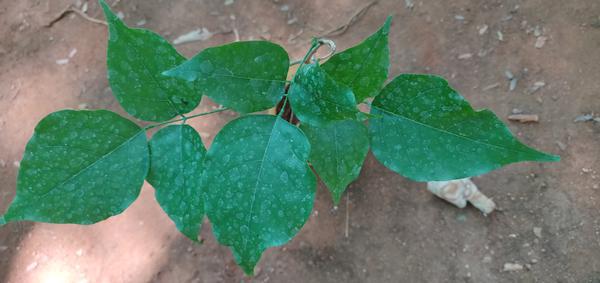
Plant: Honge